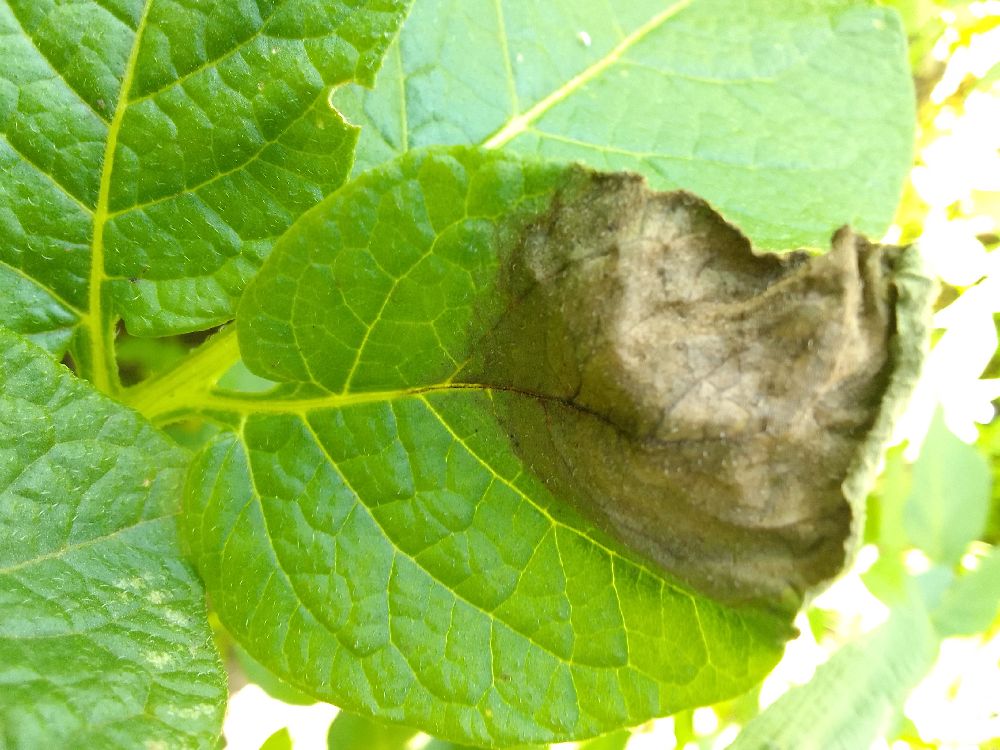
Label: Late blight